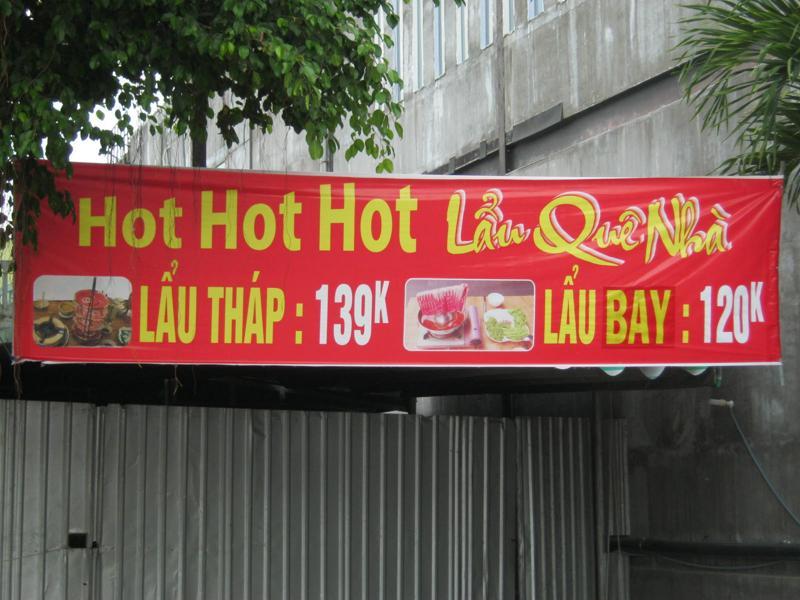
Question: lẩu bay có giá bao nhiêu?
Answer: lẩu bay có giá 120 000 đồng